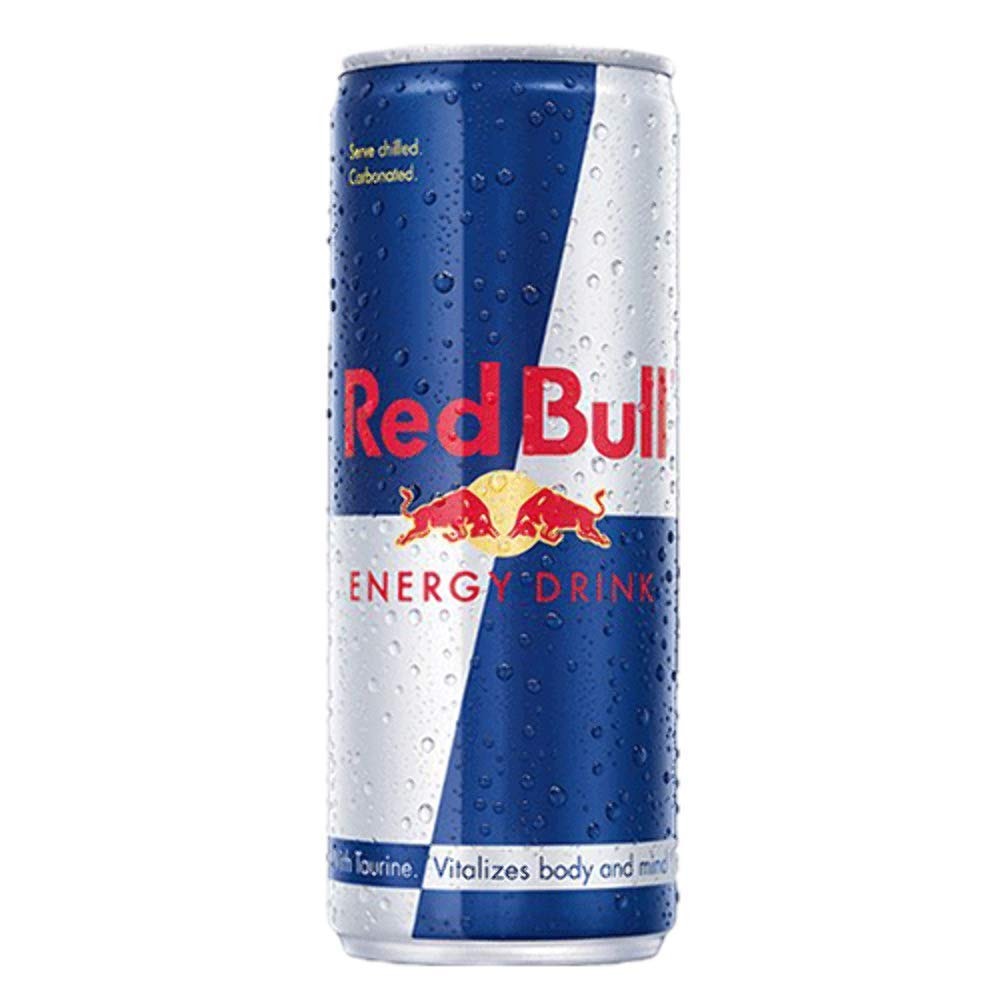
Item Name: Red Bull 99124 Energy Drink Original Flavor 8.4 oz Can 24/Carton
Product Description: 110 calories per can. Caffeine Content: 80 mg/8.4 fl oz. With taurine. Lightly carbonated. Vitalizes body and mind. Red Bull is appreciated worldwide by top athletes, busy professionals, college students and travelers on long journeys. www.redbull.com. Made in Austria
Value: 24.0
Unit: Count

Price: 44.99